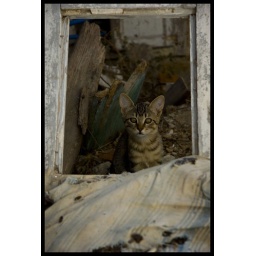
A cat in an abandoned house in the chora on Serifos in Greece.